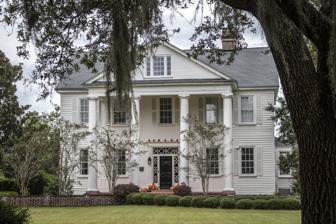
Building: Gippy Plantation
Country: United States of America
Year built: 1850
Historic house in South Carolina, United States United States historic place Gippy Plantation U.S. National Register of Historic Places Show map of South Carolina Show map of the United States Location 366 Avenue of Oaks, near Moncks Corner, South Carolina Coordinates 33°10′19″N 80°0′22″W / 33.17194°N 80.00611°W / 33.17194; -80.00611 Area 4.8 acres (1.9 ha) Built 1850 ( 1850 ) NRHP reference No. 16000414 Added to NRHP June 23, 2016 Gippy Plantation is a historic plantation house located at 366 Avenue of Oaks, near Moncks Corner in Berkeley County, South Carolina .  The main house is a 2 + 1 ⁄ 2 -story Greek Revival frame structure, with a four-column gabled pediment at the center of its main facade.  The house was built by John Sims White, and was at the center of a plantation that was more than 1,800 acres (730 ha) in size.  It received restoration and Colonial Revival features in the 1920s. John Sims White bought the plantation in 1821 and built the current house after an earlier one burned. Mr. White died from typhoid fever in 1865, and his wife remained at the house. In 1895, J. St. Clair White sold Gippy to his cousin Samuel Gaillard Stoney of nearby Medway Plantation , and the plantation continued in active farming until 1910. Mr. and Mrs. Nicholas G. Roosevelt bought the plantation in 1927 and made some alterations including replacing the earlier square columns with round columns. After Mr. Roosevelt's death, a group of three businessmen purchased about 1200 acres of Gippy in 1972 for about $1 million with an eye toward added industrial uses along Highway 52. The plantation house was listed in the National Register of Historic Places in 2016. See also National Register of Historic Places listings in Berkeley County, South Carolina References